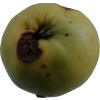
Label: Apple 13